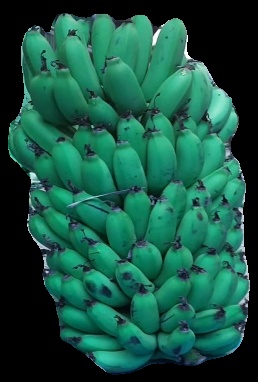
Variety: pachbale
Grade: grade2